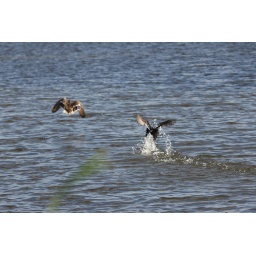
Continue the training at the small lake near my house. The black coot hunting the duck.